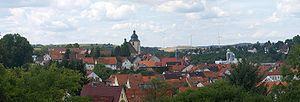
Sontra est une municipalité allemande située dans le land de la Hesse et l'arrondissement de Werra-Meissner.